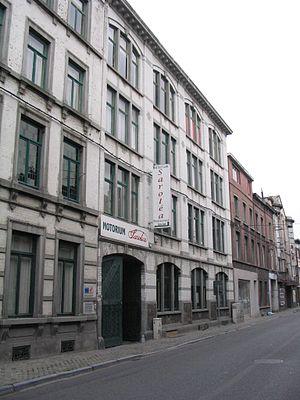
Façade motorium Saroléa à Herstal